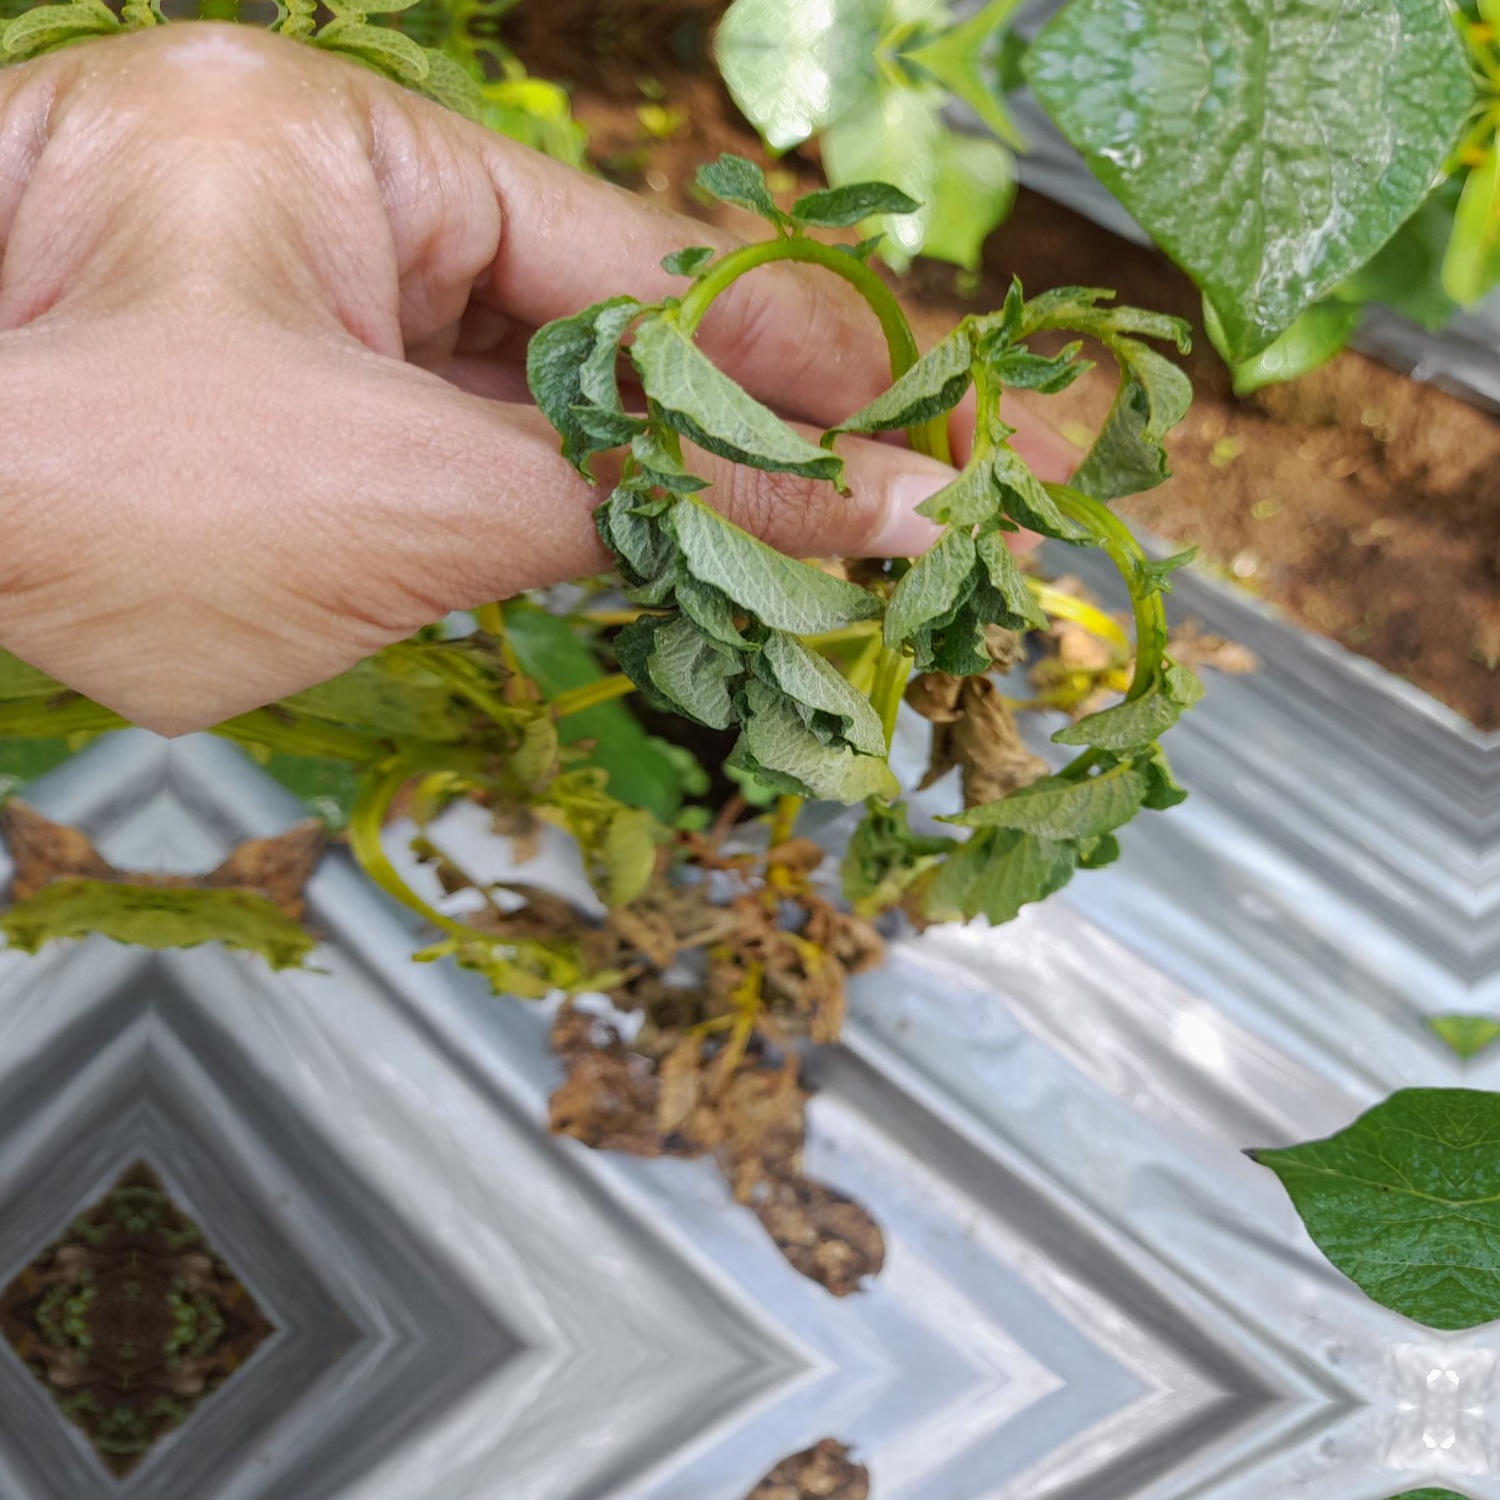
Etiqueta: Pudricion_Parda